Nikolay Suleimanov

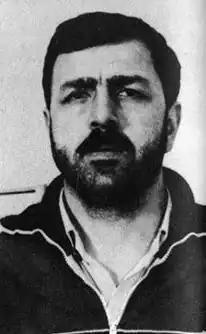
A mugshot of Suleimanov

Nikolay Suleimanov (6 October 1955 – December 1994) nicknamed "Khoza" and "Ruslan", was a Chechen mafia leader active in the 1980s and 1990s.